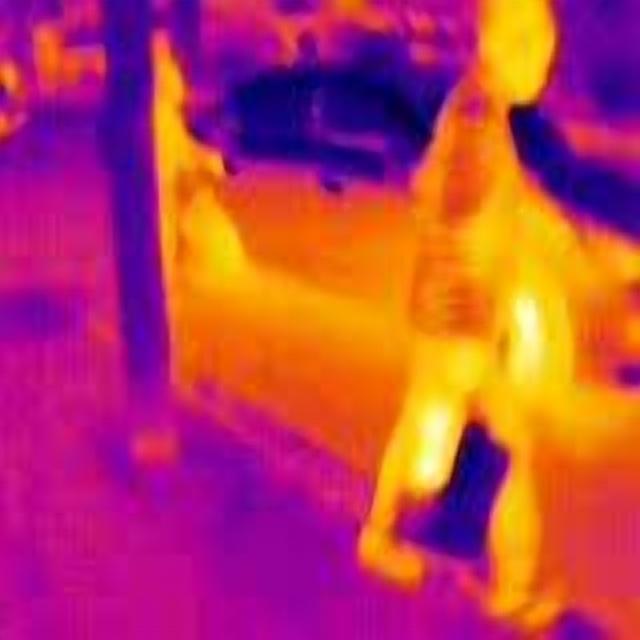
Detected objects:
label: person
label: person